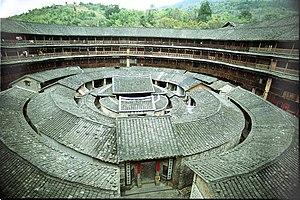
Un tulou est une forme traditionnelle de résidence communautaire des populations hakka que l'on trouve dans la province du Fujian, dans le Sud de la Chine. Les tulou ont été construits entre le XVᵉ et le XXᵉ siècle par les Hakkas, dans des vallons plantés de théiers. Construit sur la base d'une enceinte défensive en terre crue de forme circulaire ou rectangulaire, il peut accueillir plusieurs centaines de personnes. Une ou deux portes permet d'entrer dans le bâtiment, les portes des appartements étant au centre du bâtiment. Des coursives permettent d'y accéder dans les étages supérieurs.